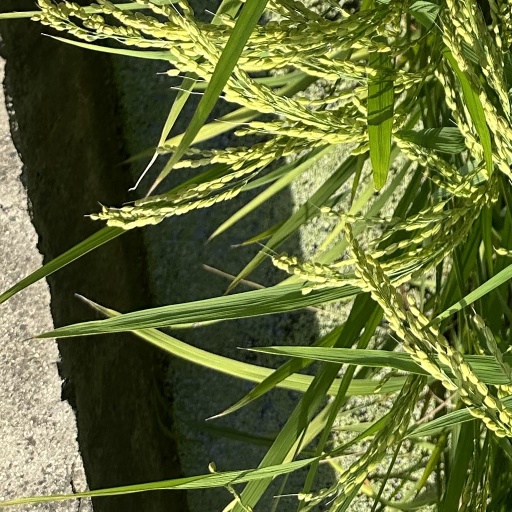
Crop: rice